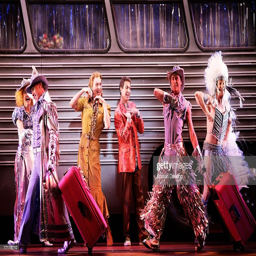
cast members perform during a photo call .